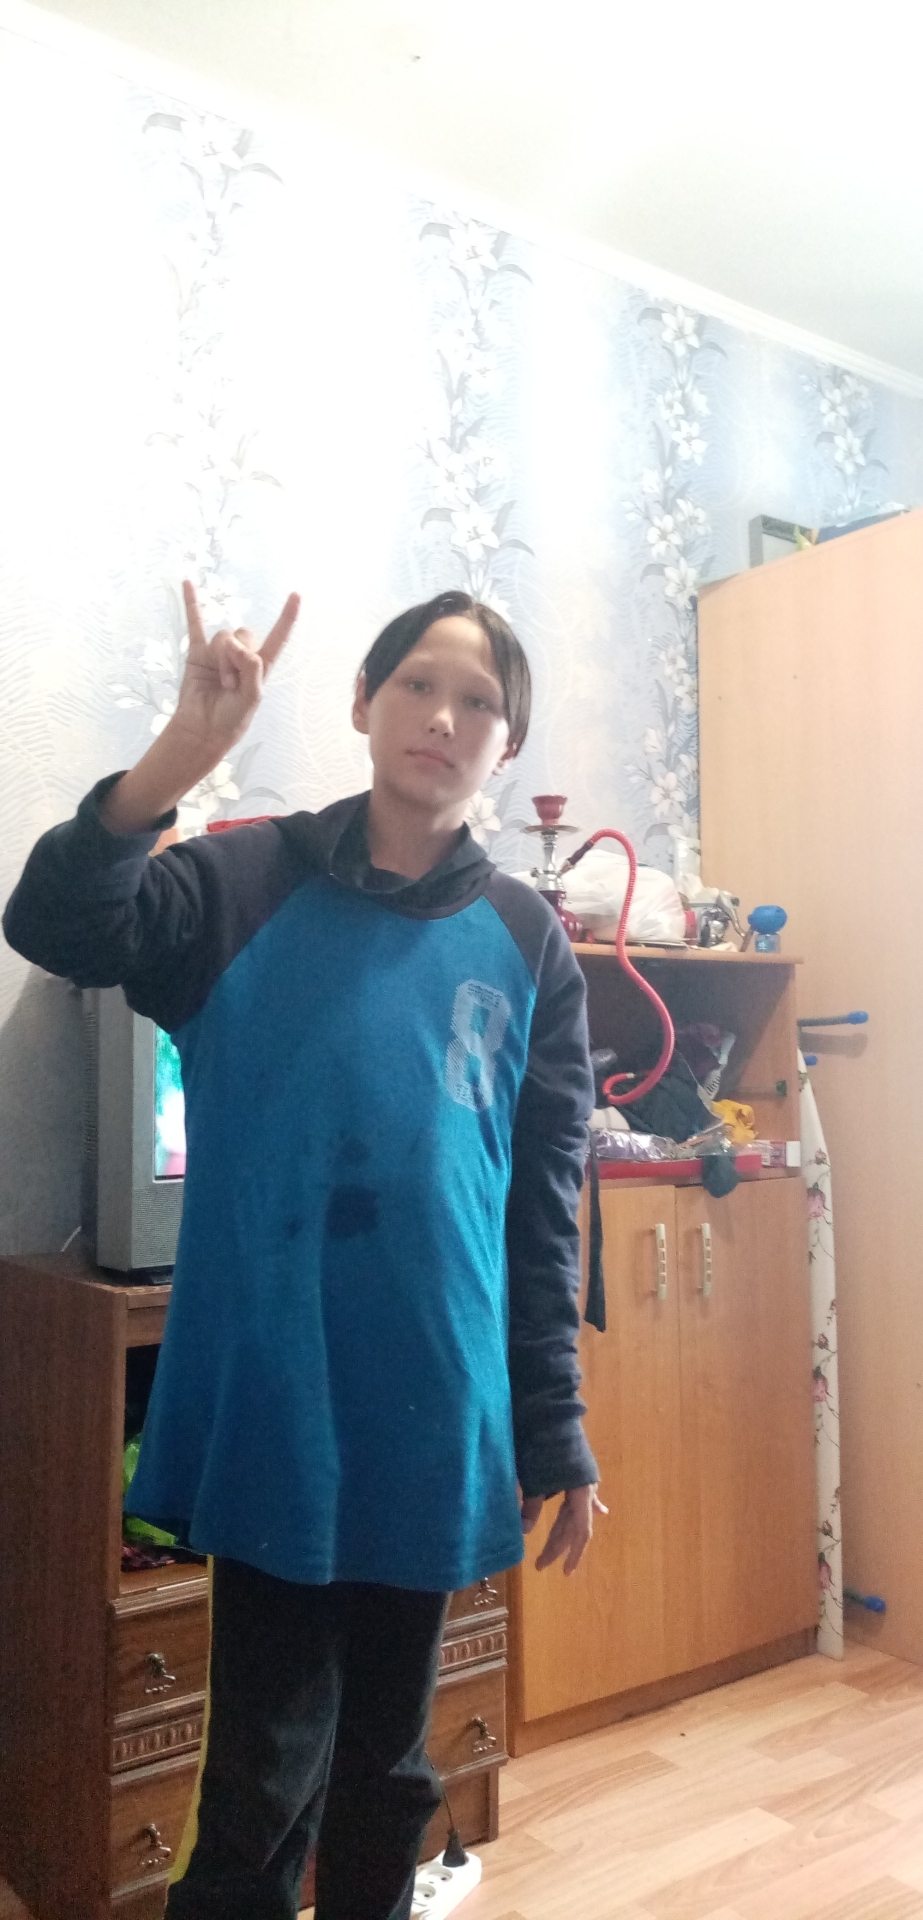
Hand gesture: rock